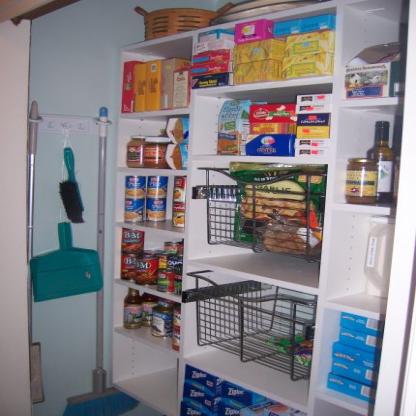
Scene: Indoor